Carla Fendi

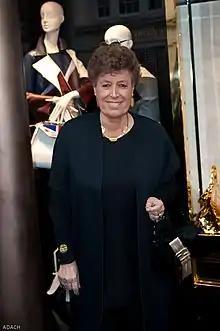
Fendi store opening - Carla Fendi

Carla Fendi (July 12, 1937 – June 19, 2017) was an Italian fashion executive and philanthropist who worked for Fendi, along with her sisters and parents. She was also well known for her philanthropy.